Covenant of the pieces

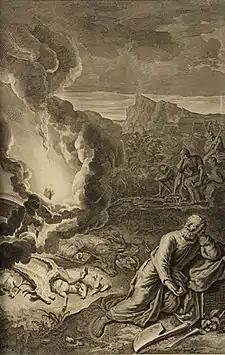
Illustration of the events described (1728)

According to the Hebrew Bible, the covenant of the pieces or covenant between the parts is an important event in Jewish History. In this central narrative God revealed himself to Abraham and made a covenant with him (in the site known nowadays as Mount Betarim), in which God announced to Abraham that his descendants would eventually inherit the Land of Israel.